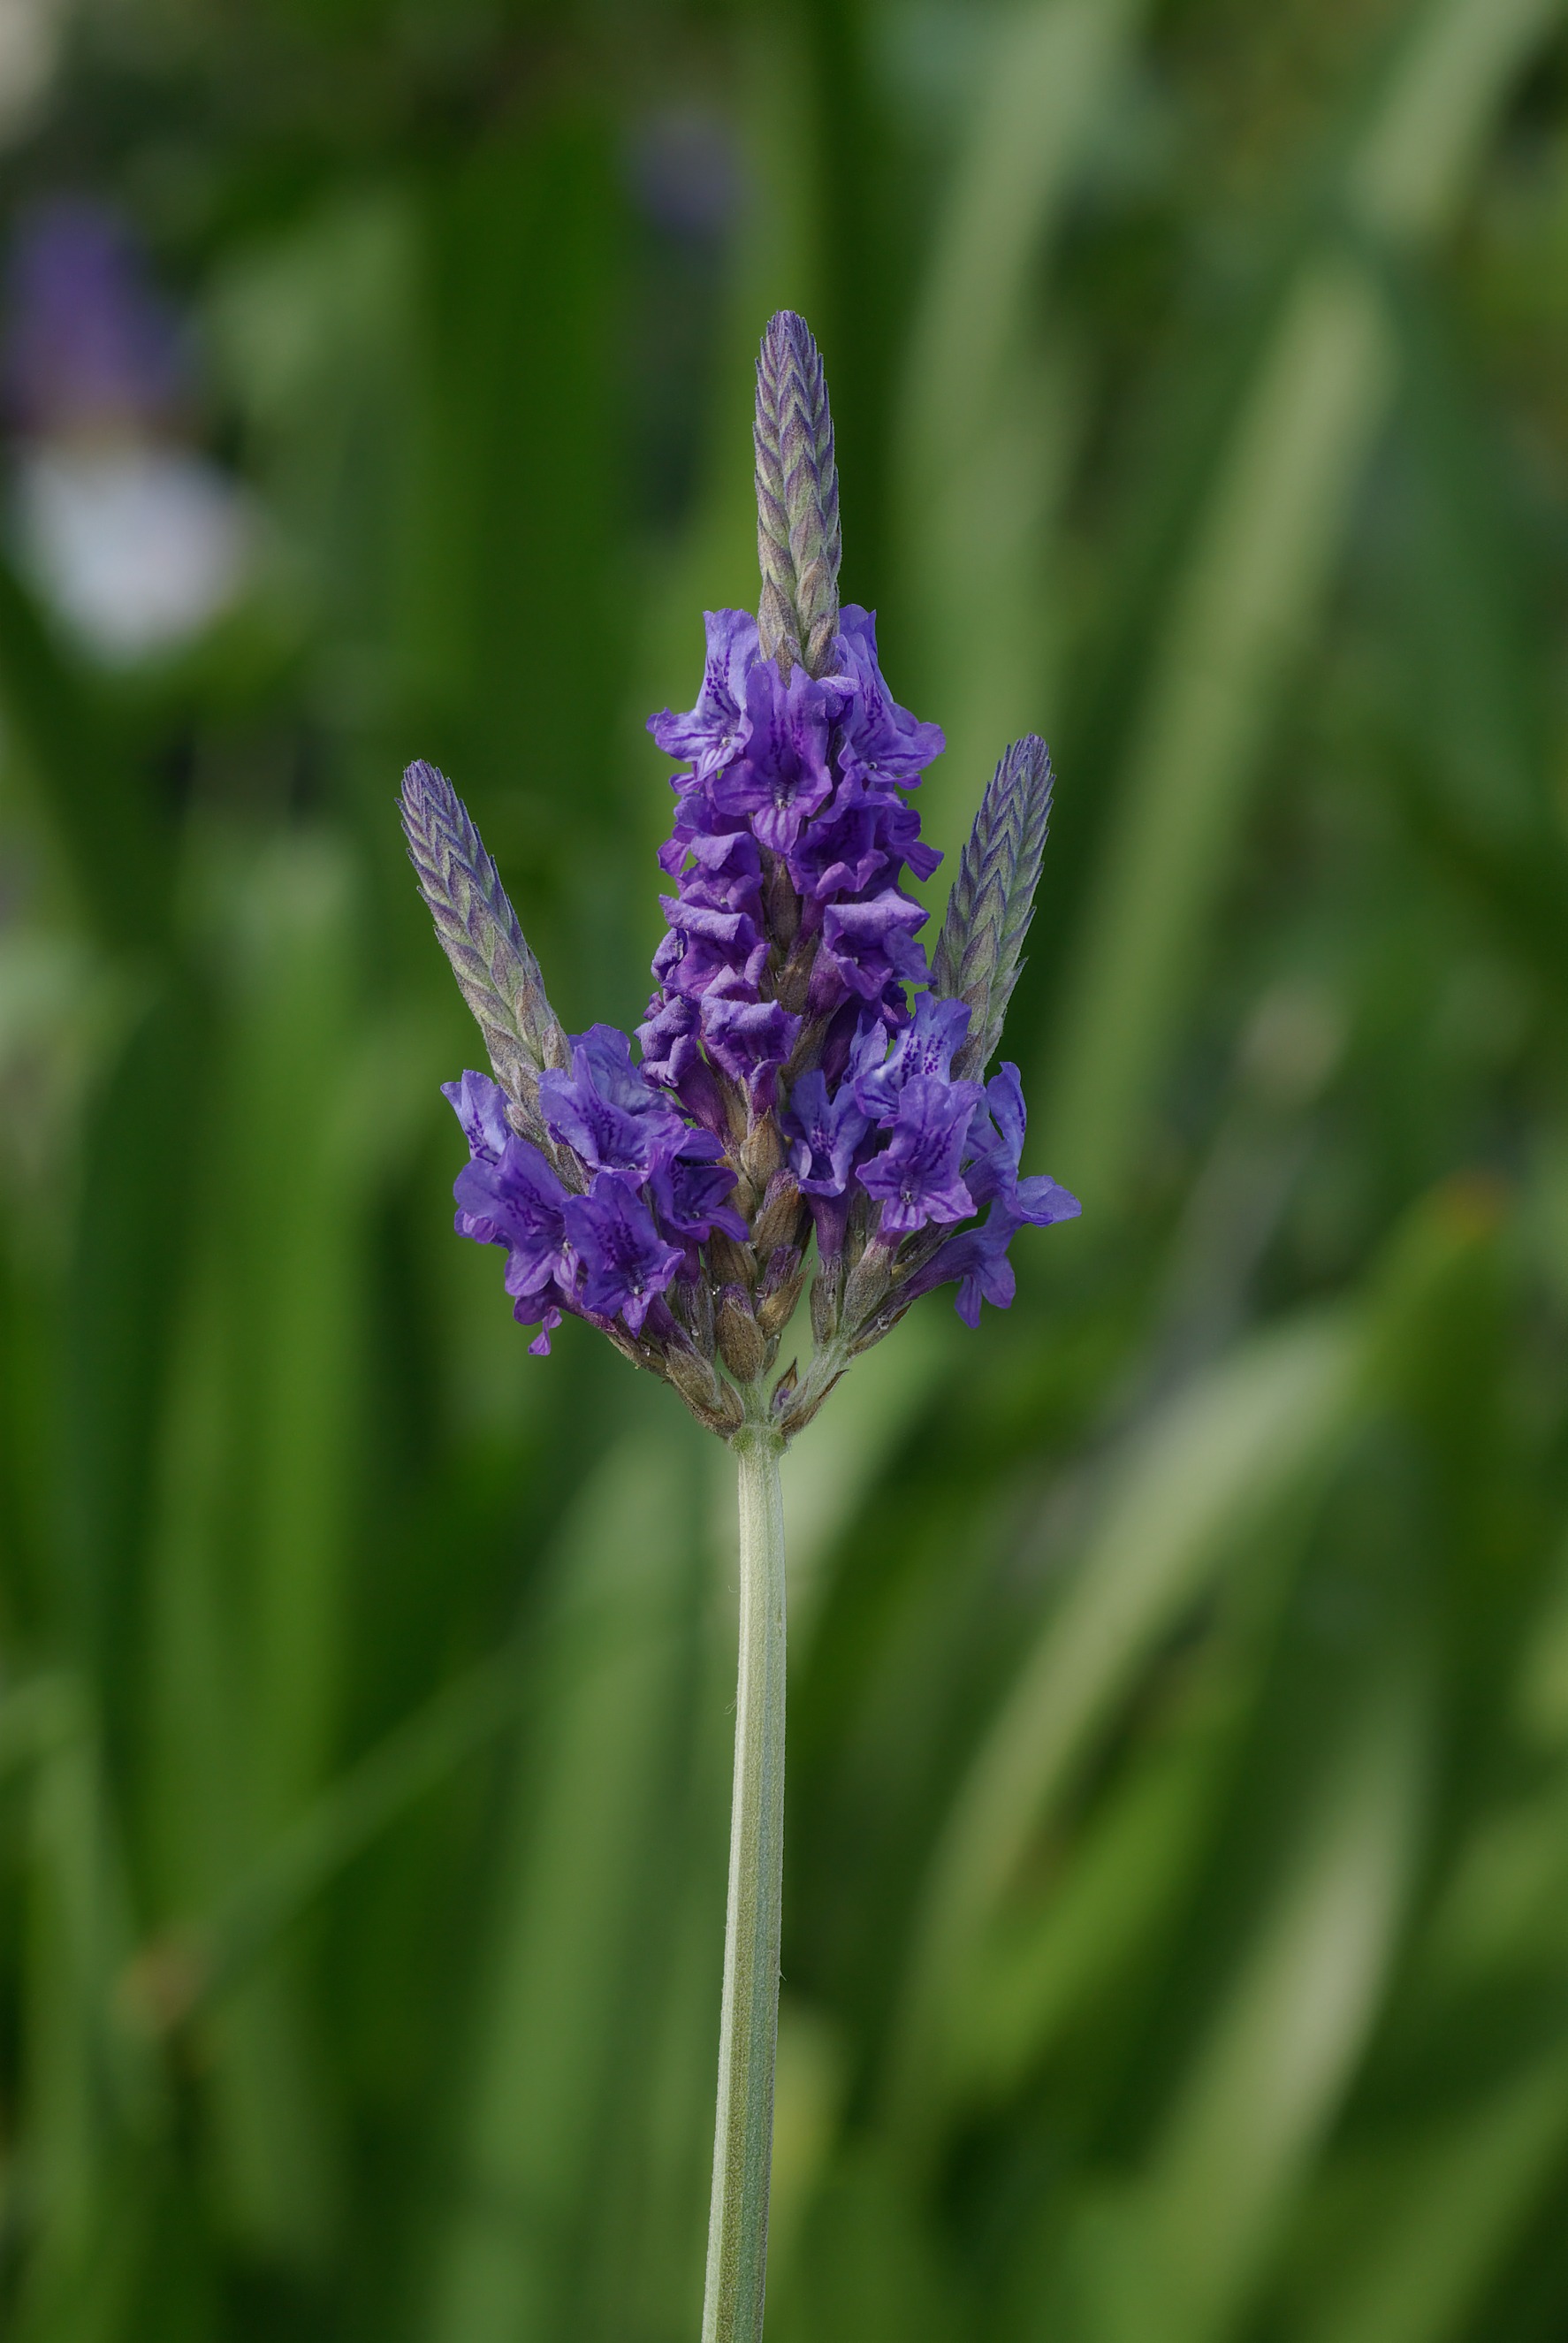
nature, grass, blossom, plant, meadow, prairie, flower, purple, bloom, herb, botany, flora, lavender, wildflower, herbs, perfume, province, fragrance, macro photography, lavandula, flowering plant, lamiaceae, lavandula angustifolia, grass family, plant stem, land plant, english lavender, french lavender, dactylorhiza praetermissa, lavandula multifida, fall shrubs